Antonio Juliano

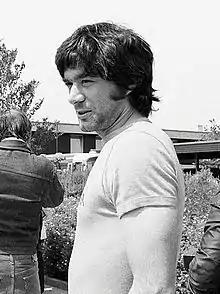
Juliano in 1974

Antonio Juliano (26 December 1942 – 13 December 2023) was an Italian footballer who played as a midfielder.